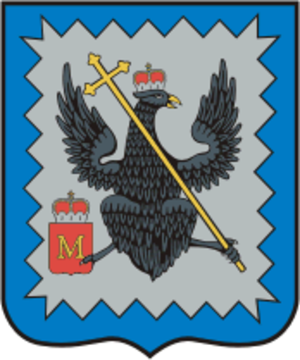
Mossalsk est une ville de l'oblast de Kalouga, en Russie, et le centre administratif du raïon de Mossalsk. Sa population s'élevait à 4 299 habitants en 2013.